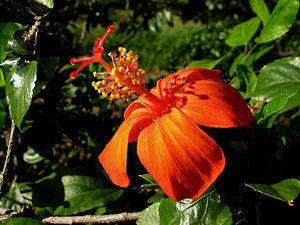
Hawaï est un État des États-Unis. Constitué d'un archipel de 137 îles, il s'agit du seul État américain situé en dehors du continent nord-américain, puisqu'il est situé en Océanie, et de l'un des deux États américains non contigus, avec l'Alaska. Les huit principales îles sont Niihau, Kauai, Molokai, Lanai, Kahoolawe, Maui, l'île d'Hawaï et Oahu, où se trouve la capitale Honolulu. L'archipel fait partie de la Polynésie et se situe dans le centre de l'océan Pacifique nord, à 3 718 kilomètres au sud de la péninsule d'Alaska, à 3 792 kilomètres à l'ouest-sud-ouest de Punta Gorda, sur la côte californienne, et à 5 713 kilomètres à l'est de l'île de Hokkaidō au Japon. En outre, il est le 50ᵉ et dernier État à avoir été admis dans l'Union, le 21 août 1959. La variété de ses paysages, marqués notamment par un volcanisme très actif, un climat tropical humide et un patrimoine naturel endémique, en font une destination prisée aussi bien des touristes que des scientifiques.